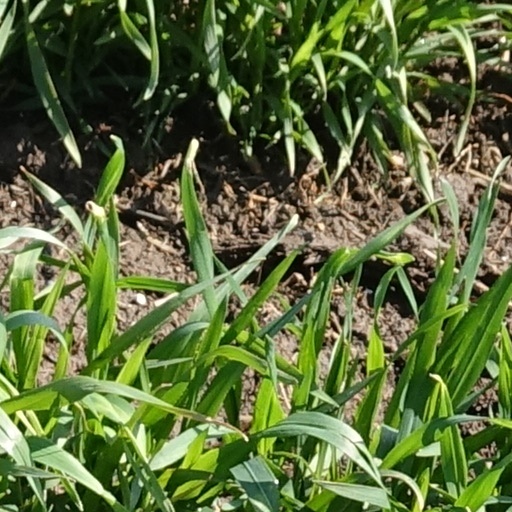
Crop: wheat